RAF Weston-super-Mare

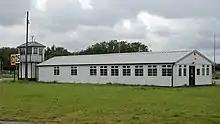
The restored airfield control tower and pilots' block. The top half of the tower was previously a cab shelter on Weston seafront. The pilots' block now houses the Weston Aviation Exhibition of the airfield's history

RAF training in conjunction with RAF Locking continued after the Second World War, but also civilian flights resumed. During and after the war, the engineering division of Western Airways repaired and maintained many types of military aircraft, and extended this into parts manufacturing. This led to them building aircraft on their own production line, and between 1953 and 1958, 31 Bristol Freighters were built.